History of silk production in Lyon

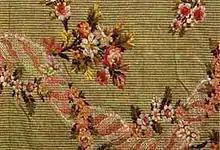
Lyon silk brocade (1760-1770).

Supported by the king, who granted Lyon a monopoly on importing raw silk in 1540, the silk industry quickly flourished. By 1548, during the procession marking the entrance of King Henry II, 459 master craftsmen participated, and between 800 and 1,000 people made a living from silk production in Lyon. This rapid growth was due in part to favorable economic conditions, an abundant supply of labor, and a flexible regulatory framework. At the time, Lyon was a particularly free city where artisans were not constrained by restrictive guilds, a liberty safeguarded by royal letters patent from 1486 and 1511. The initial company established by Turquet and Naris dissolved in 1540, with each continuing independently. New master silk weavers emerged, including Gibert de Crémone (who also operated in Saint-Chamond), Leydeul, and Rollet Viard, who owned looms in Avignon as well.